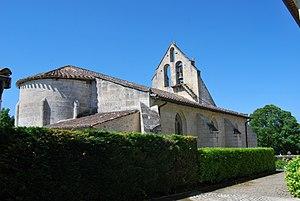
Blésignac église